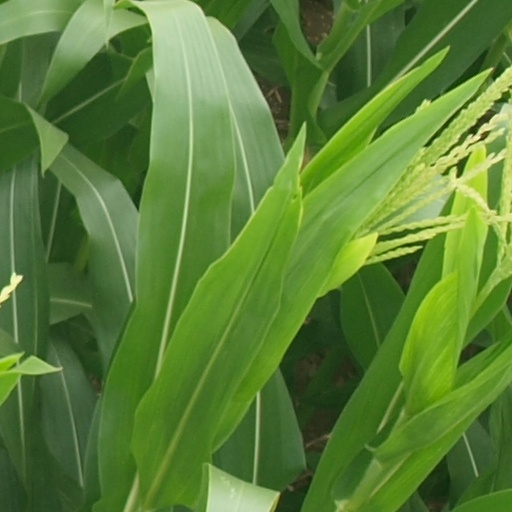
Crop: maize; corn